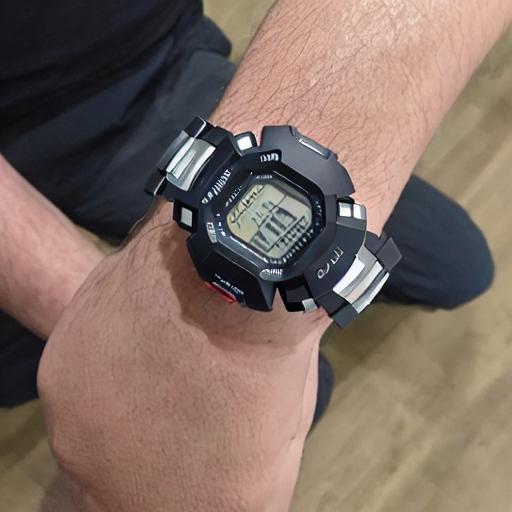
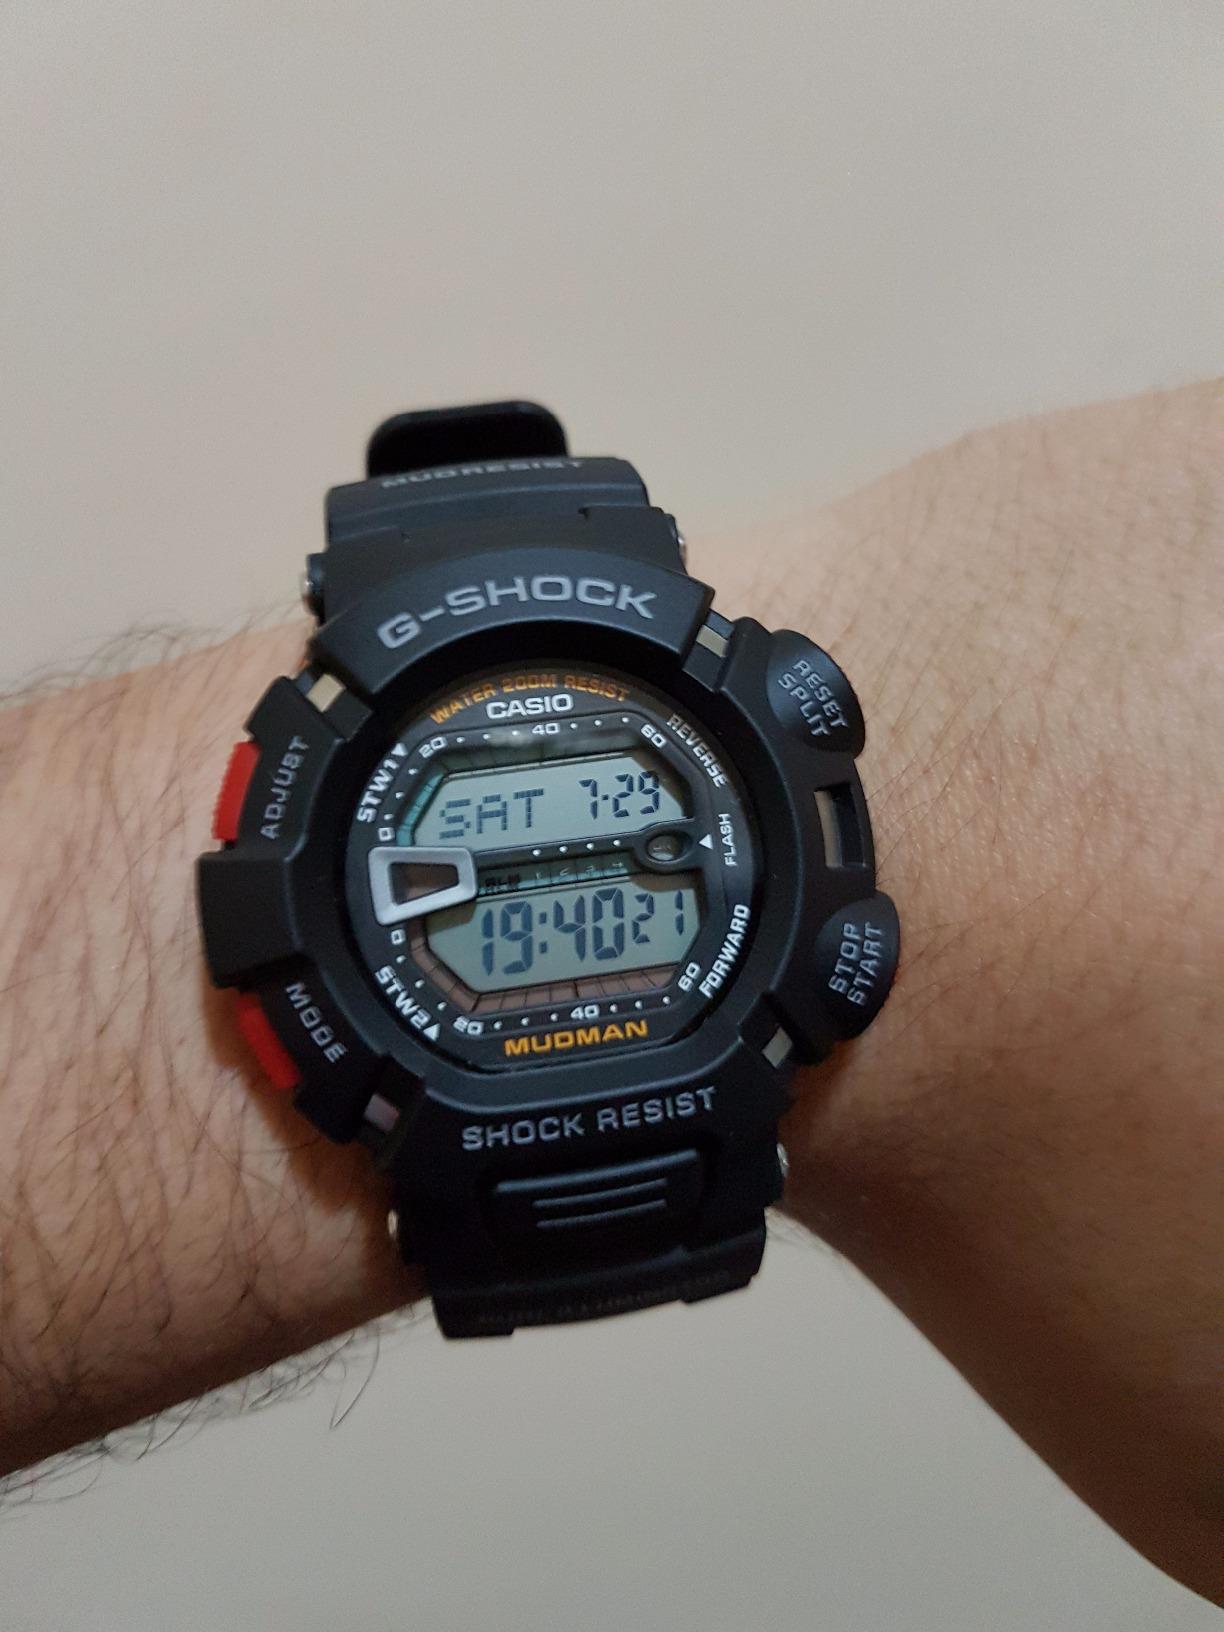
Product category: accessories_watch
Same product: no